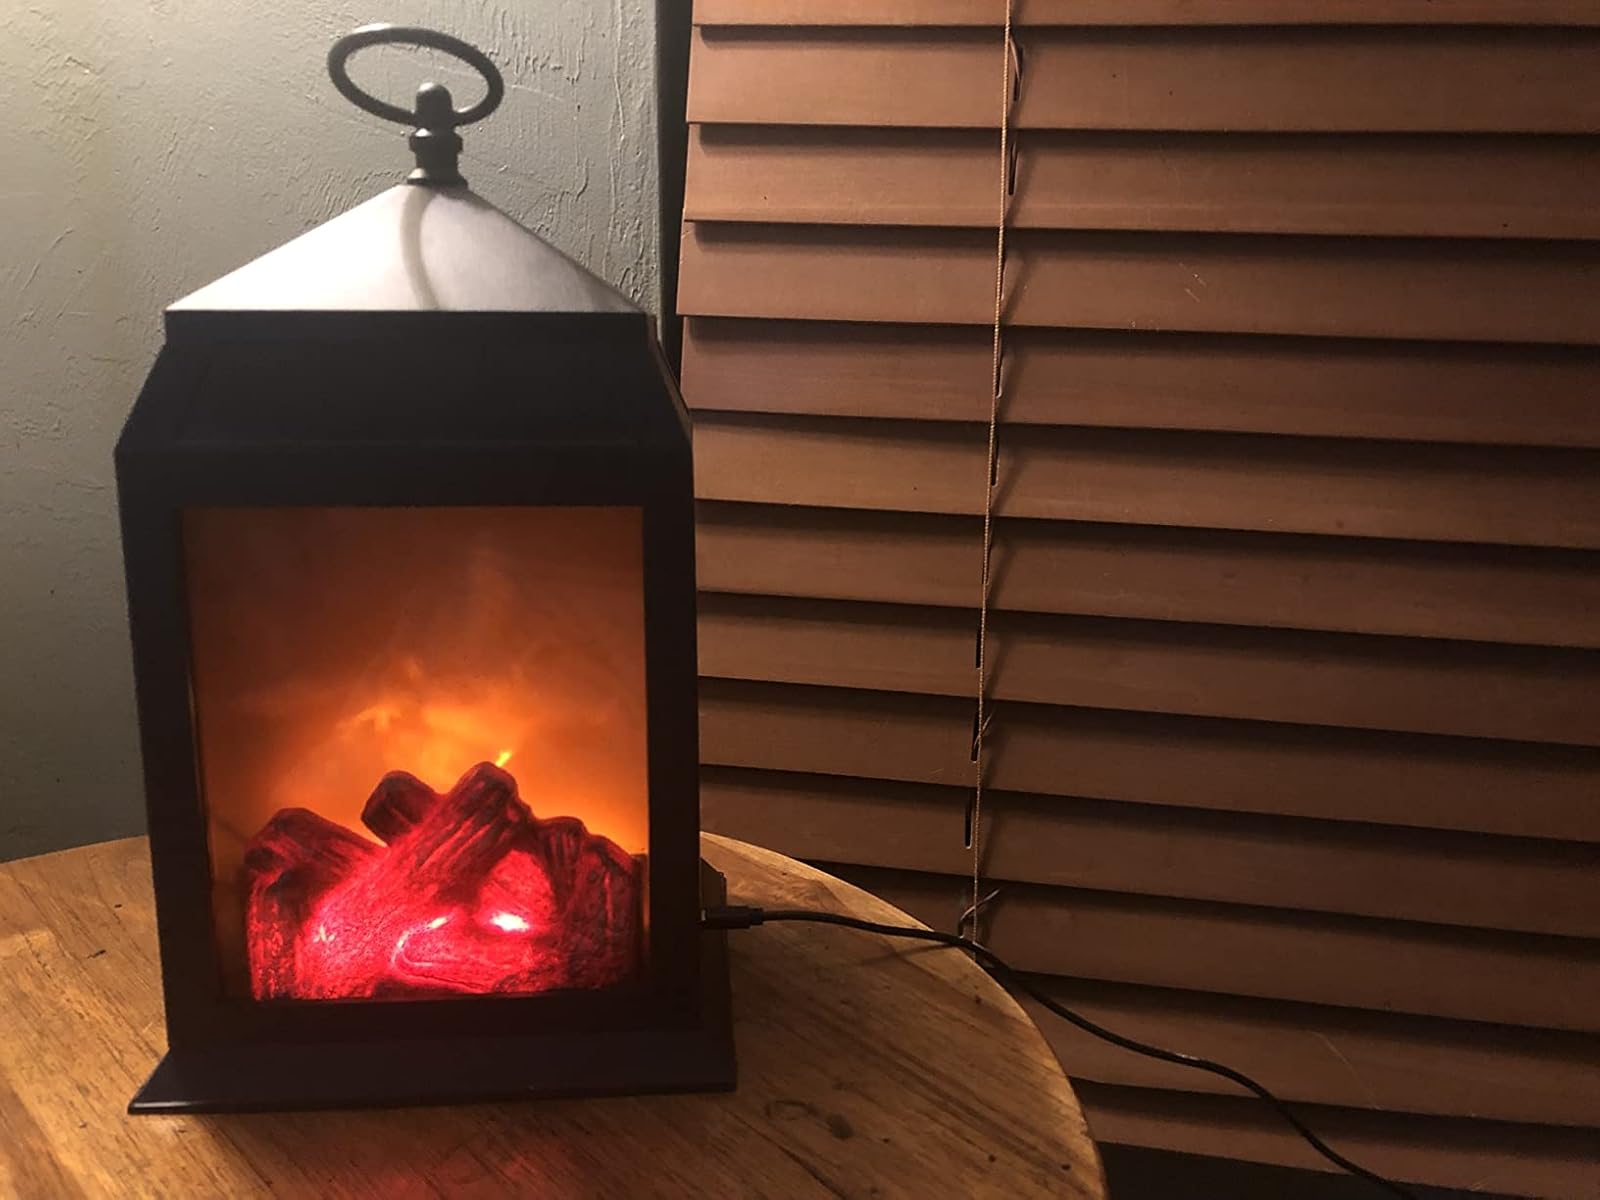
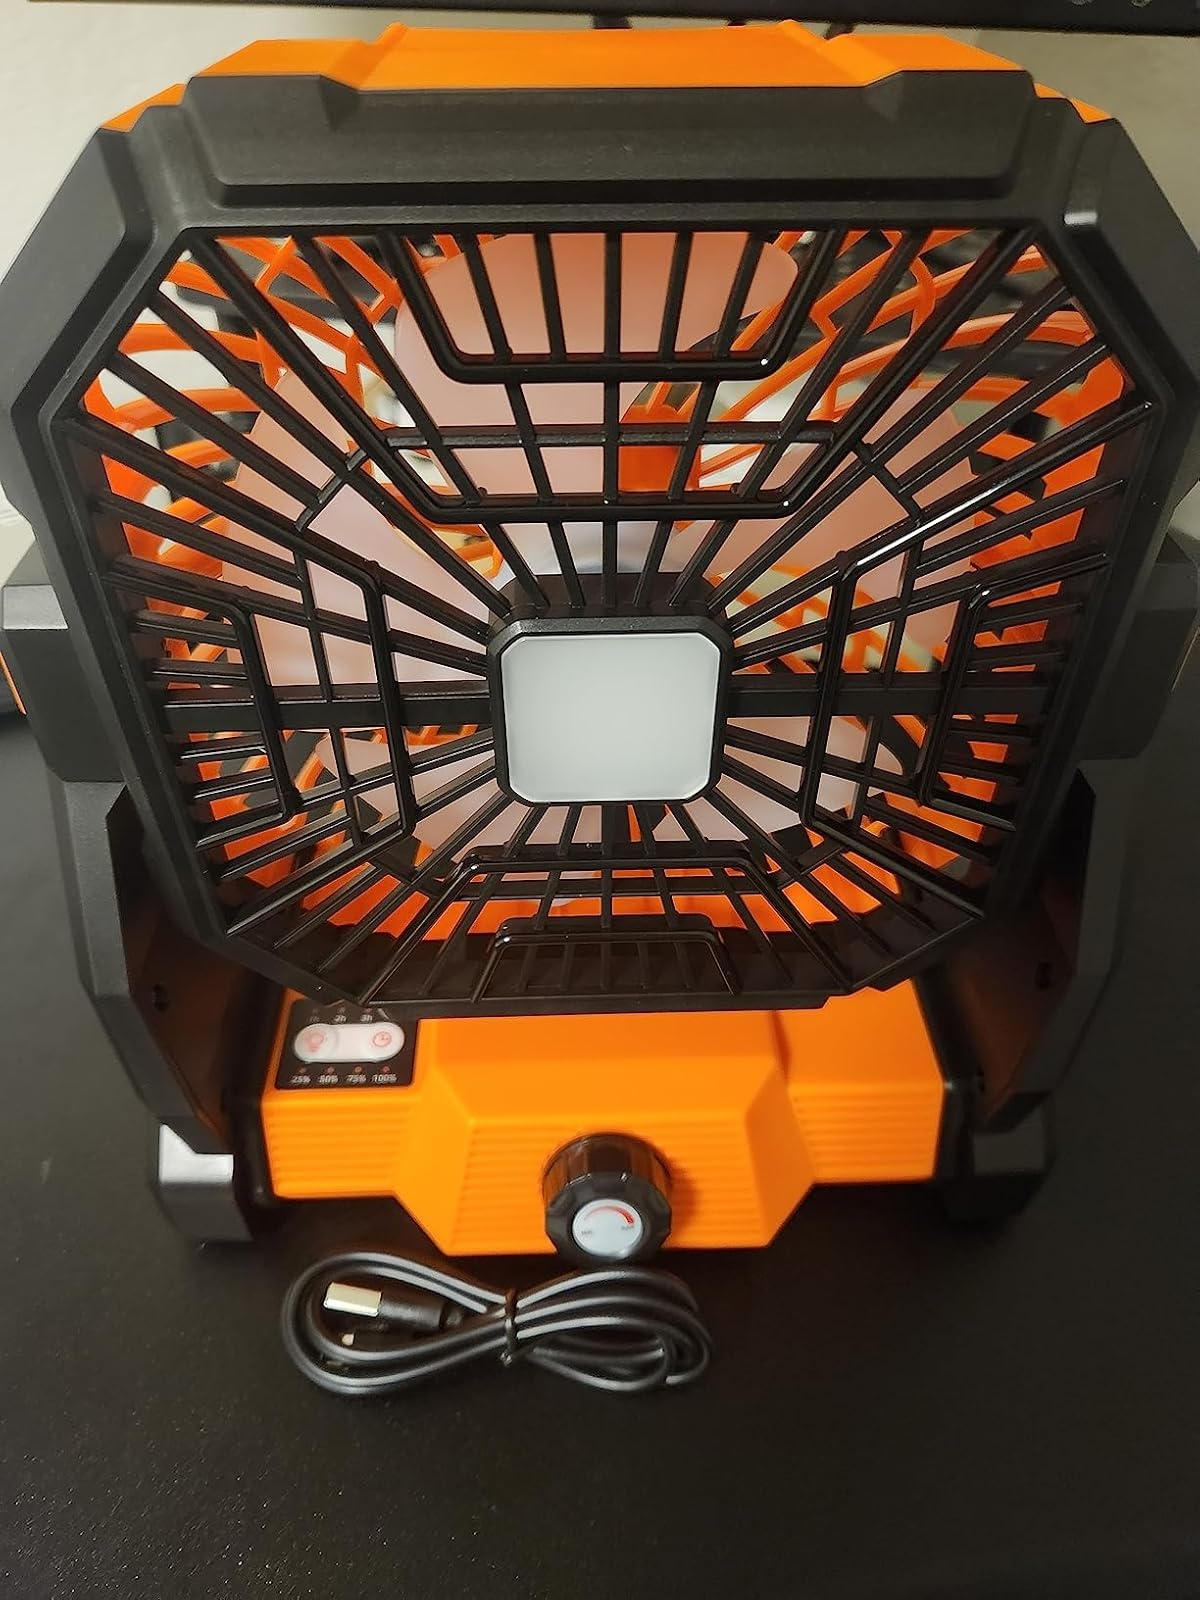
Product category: lantern
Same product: no